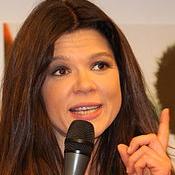
Age: 41